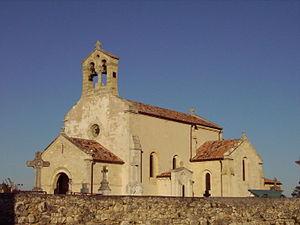
Églises possédant un clocher-mur, ou clocher à peigne, clocher-arcade ou campenard.
Saint-Médard-d'Eyrans est une commune du Sud-Ouest de la France, située dans le département de la Gironde, en région Nouvelle-Aquitaine.